Jan Smith (speed skater)

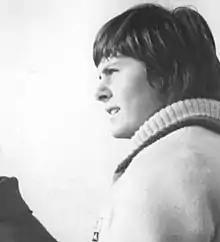
Smith at the Müggelturm, 1964

Janice Smith (April 20, 1945 – January 18, 2022) was an American speed skater. She competed in three events at the 1964 Winter Olympics. Smith died in Texas on January 18, 2022, at the age of 76.